Black Canary

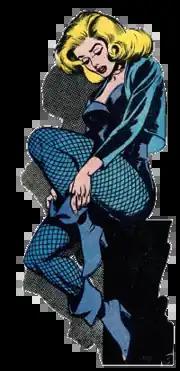
Dinah Drake as the original Black Canary in "Justice League of America" #73 (August 1969). Art by Dick Dillin (penciler) and Sid Greene (inker)

Dinah Drake made her debut in "Flash Comics" #86 (August 1947) as a supporting character in the "Johnny Thunder" feature, written by Robert Kanigher and drawn by Carmine Infantino. She initially appeared as a villain. Johnny is instantly infatuated with her, and is reproached by his Thunderbolt. Dinah is later revealed to have been infiltrating a criminal gang.